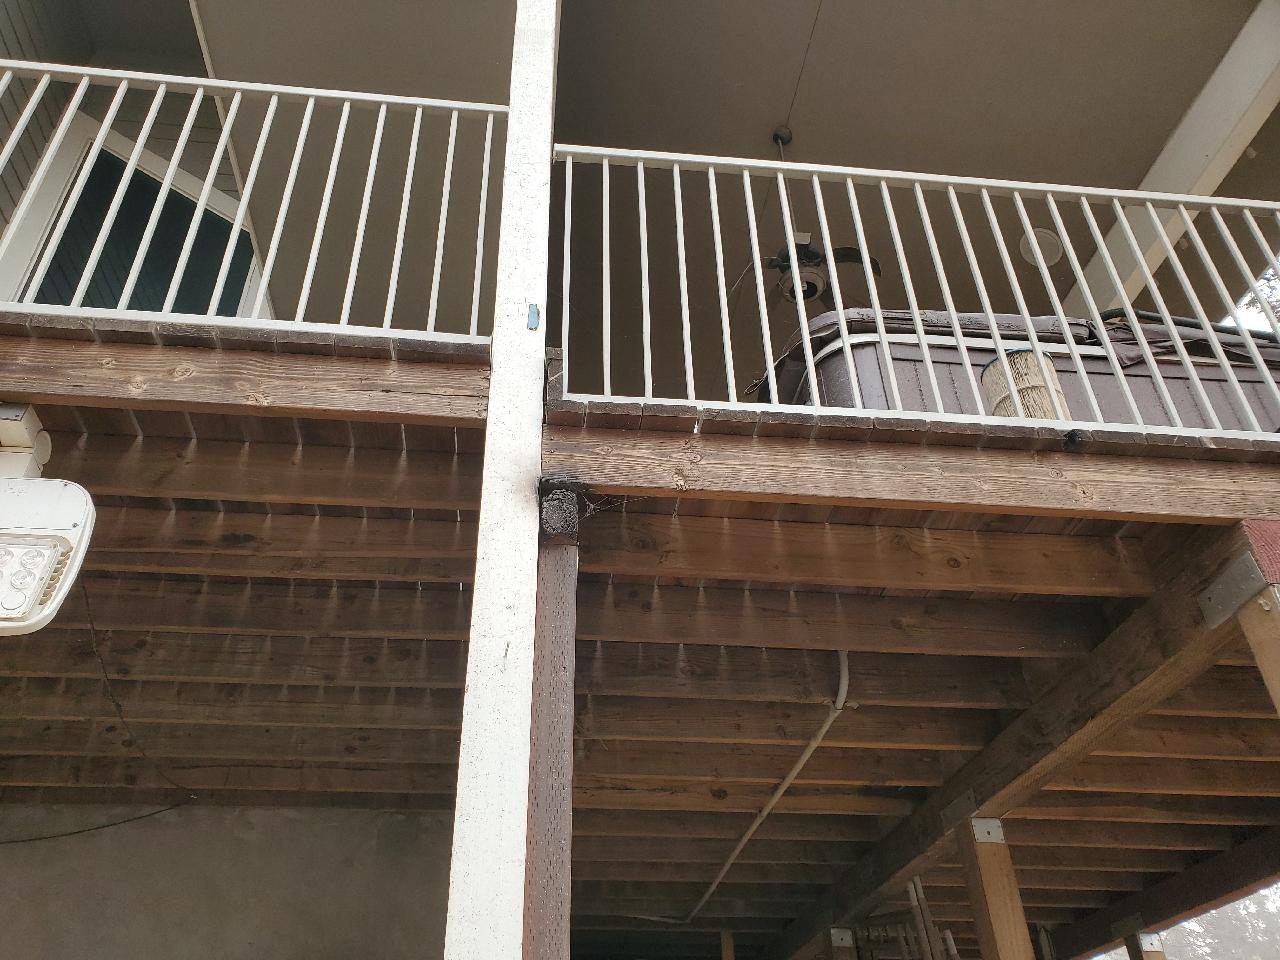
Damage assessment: affected